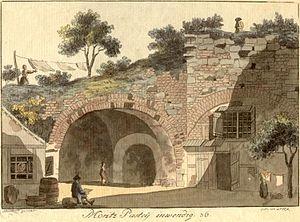
Le bastion Maurice est la seule partie encore existante des remparts de Leipzig en Saxe, Allemagne. Il est situé au sud-est du quartier Leipzig-Zentrum entre la place Auguste et le nouvel hôtel de ville. Il doit son nom au prince-électeur Maurice de Saxe.